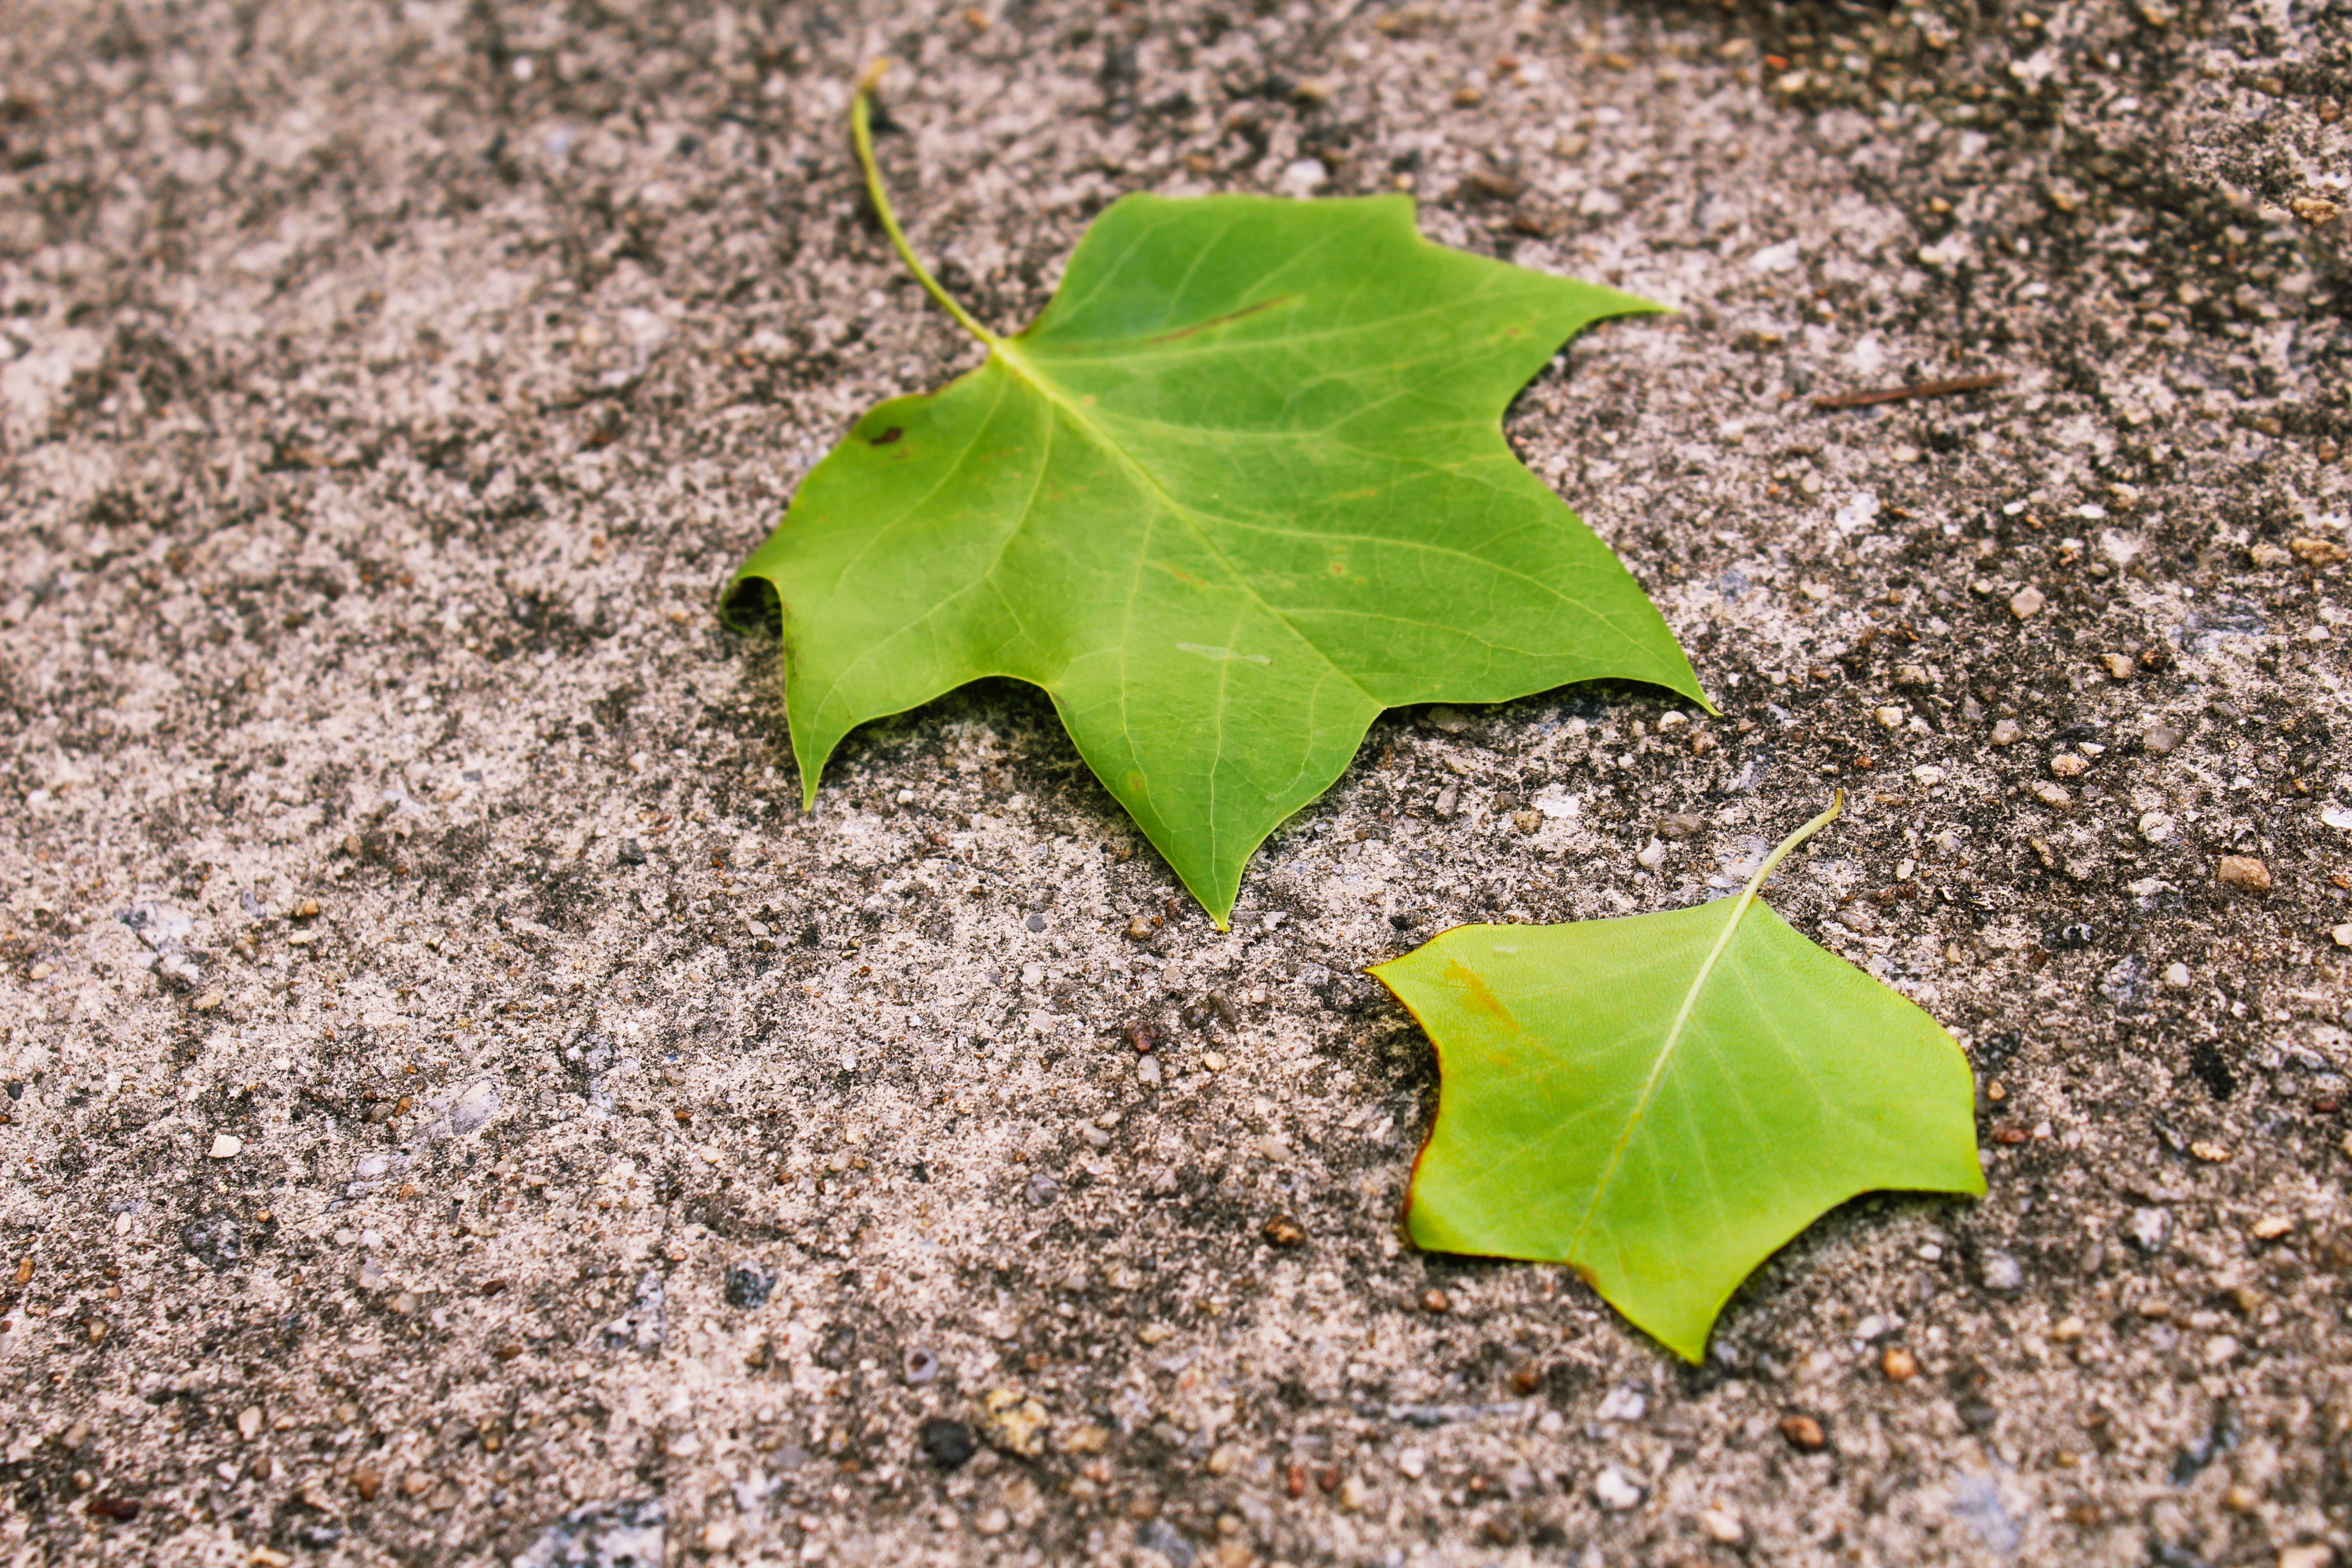
tree, grass, plant, leaf, flower, green, produce, soil, botany, flora, fauna, oak, flowering plant, annual plant, woody plant, land plant